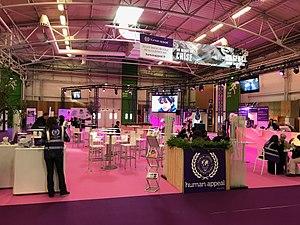
Stand Human Appeal, Rencontre annuelle des musulmans de France, avril 2017, Paris Le Bourget.
Human Appeal est une association d’aide humanitaire basée à Manchester au Royaume-Uni.